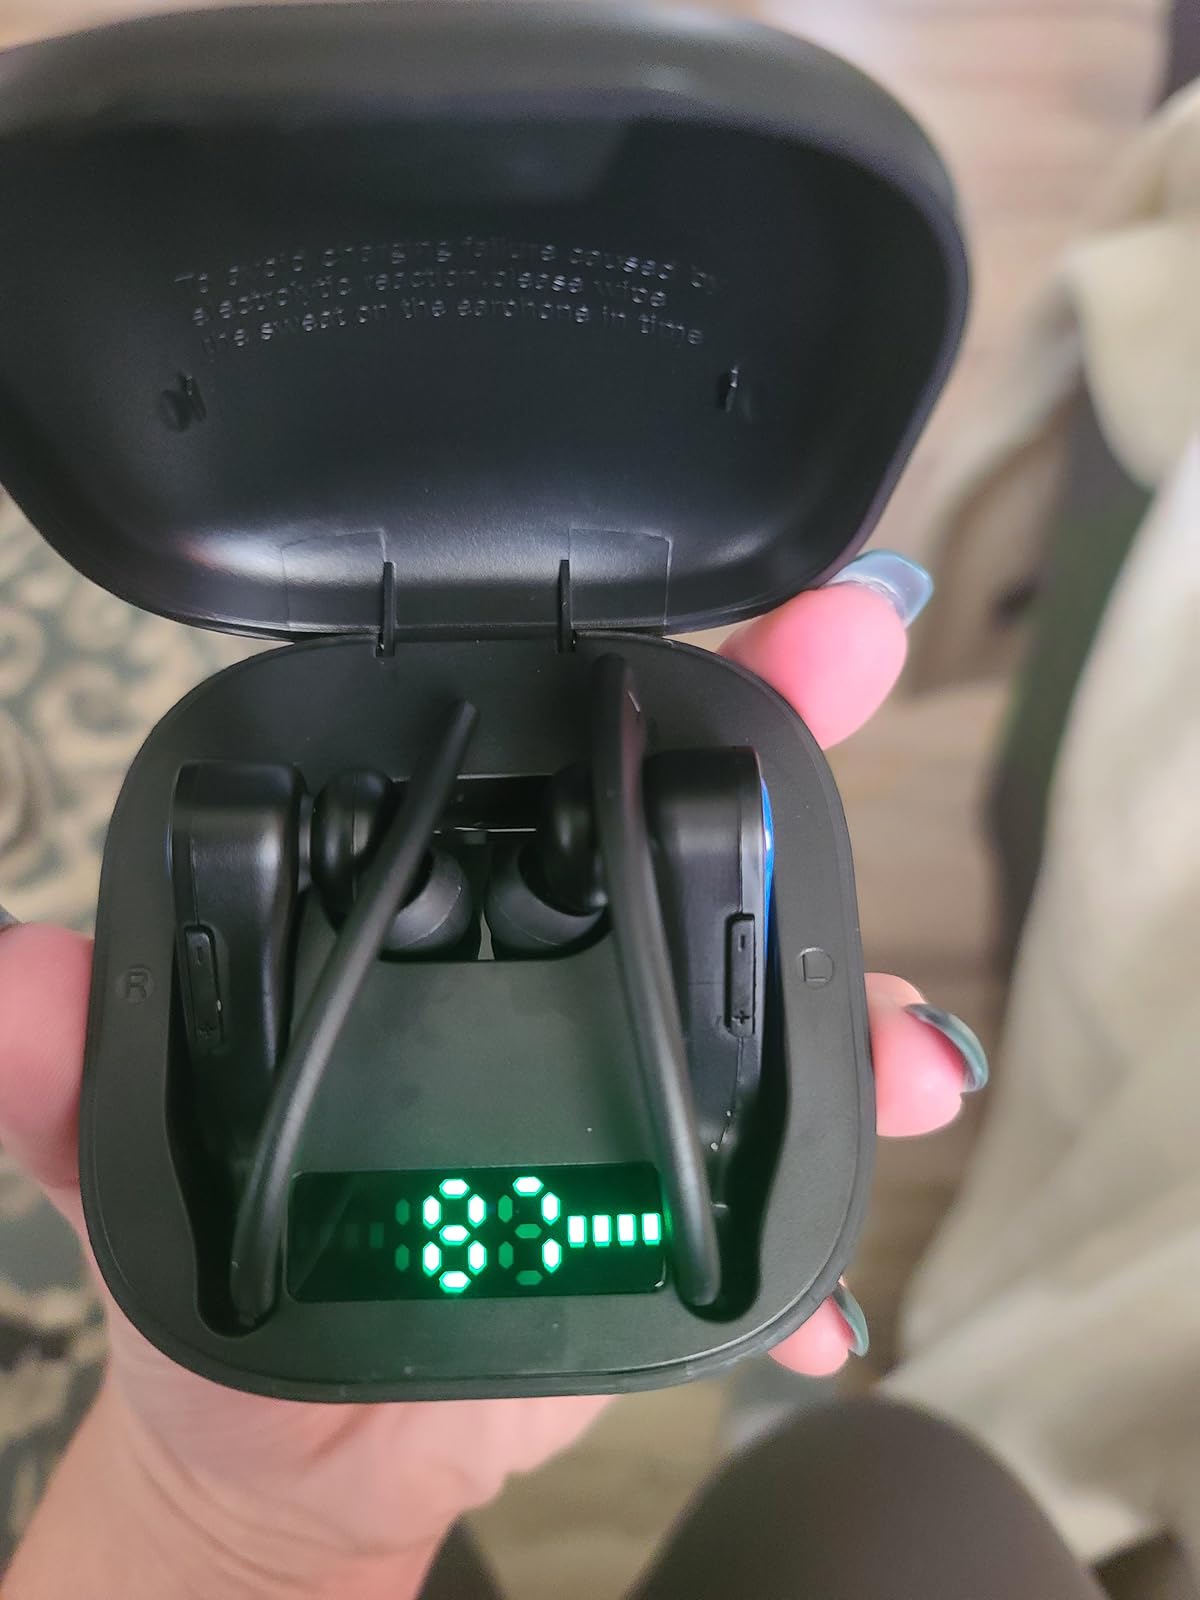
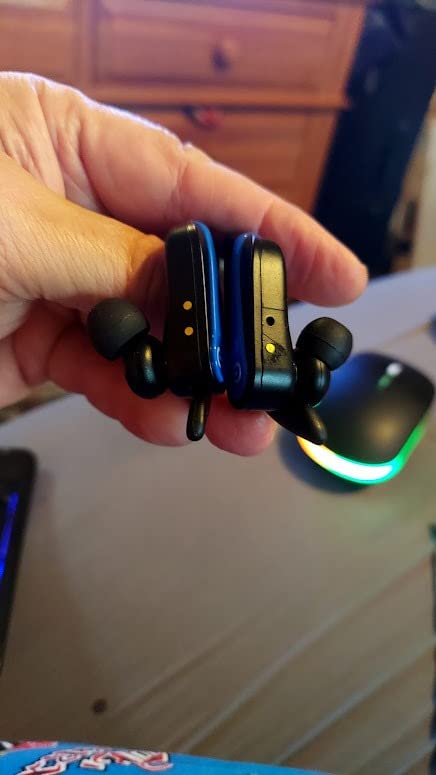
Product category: earbuds
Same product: yes